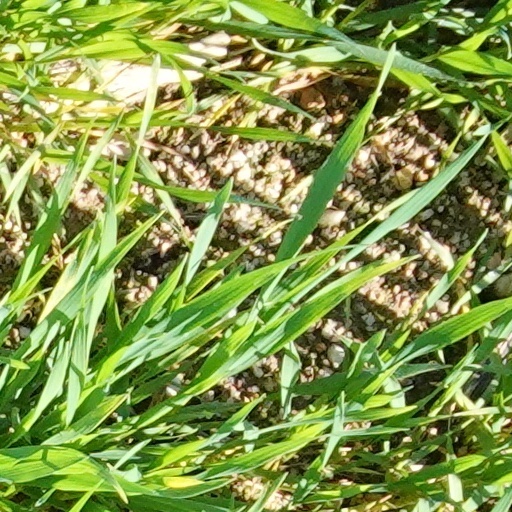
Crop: wheat